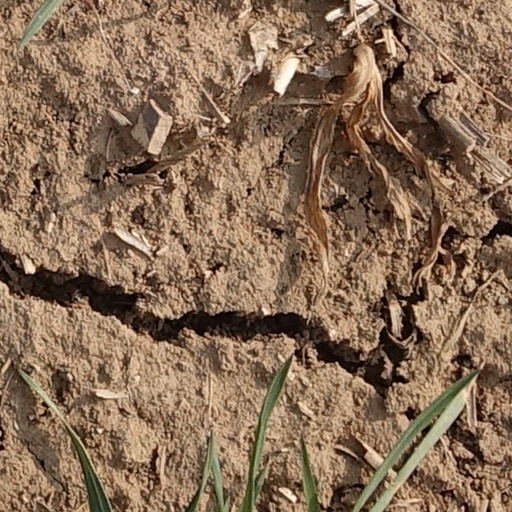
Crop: wheat